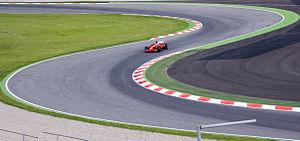
Sur les grands axes, en particulier les autoroutes, les peintures au sol délimitant la chaussée sont parfois réalisées avec un motif en relief régulier, qui provoque une vibration lorsqu'un véhicule les chevauche. Ce dispositif passif de sécurité prévient des risques d'endormissement.